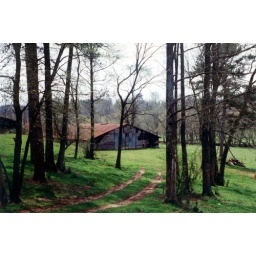
Old chicken house in Fairmount, Georgia (USA)